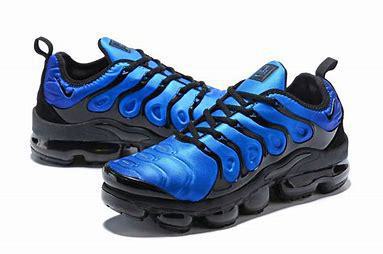
Brand: Nike
Model: Air Vapormax Plus